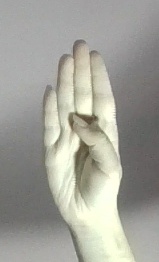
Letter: kaaf